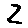
Label: 2